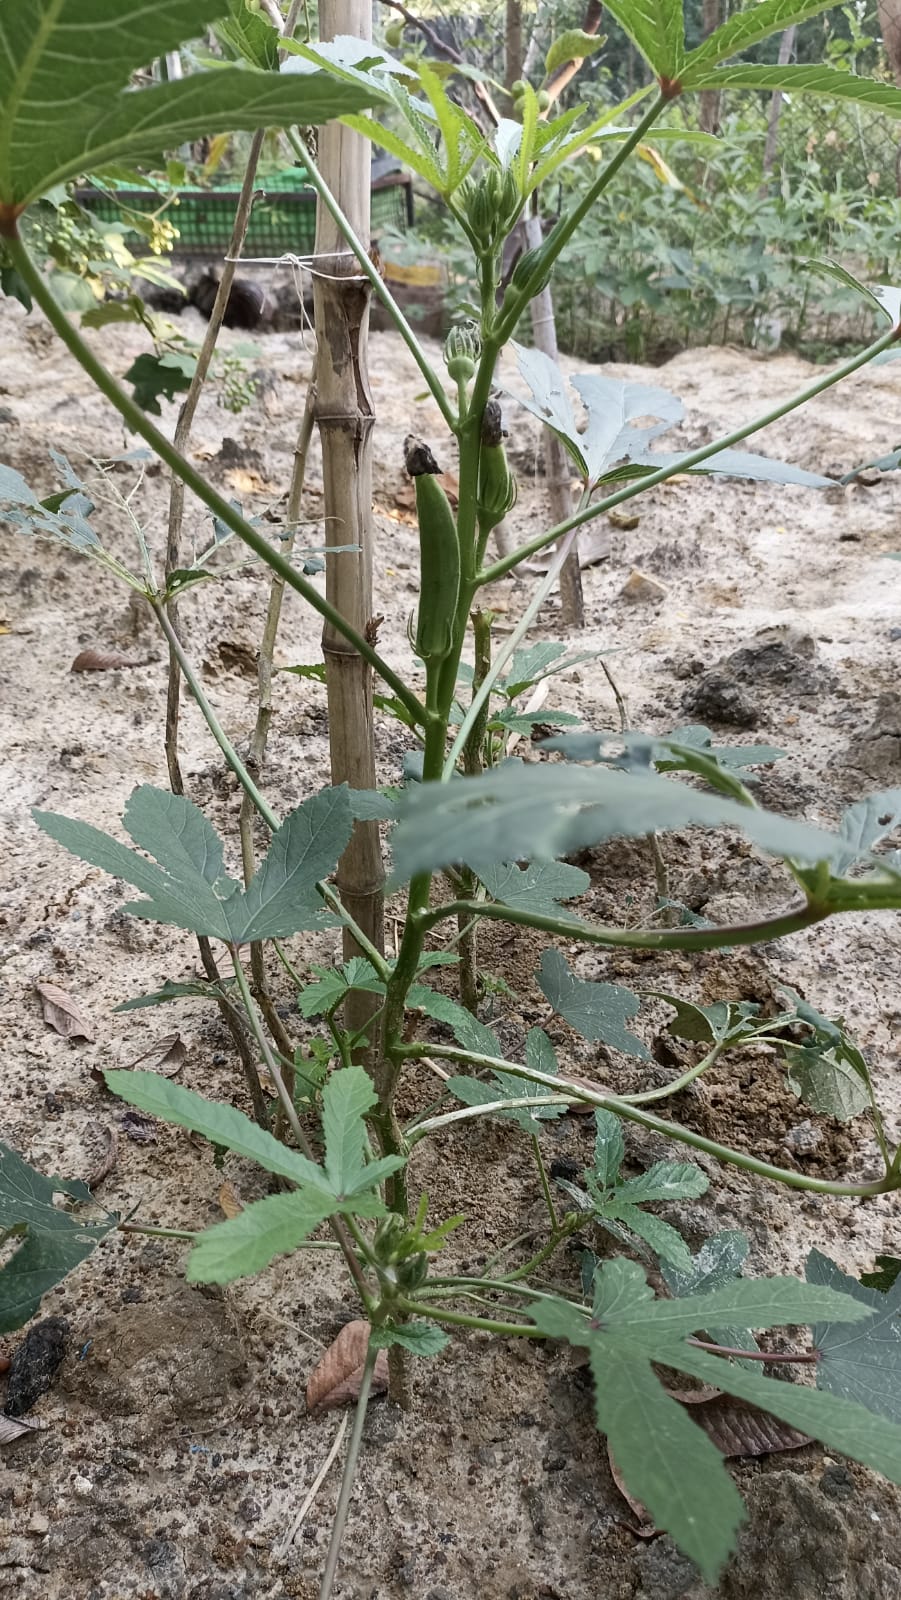
Label: Under-mature